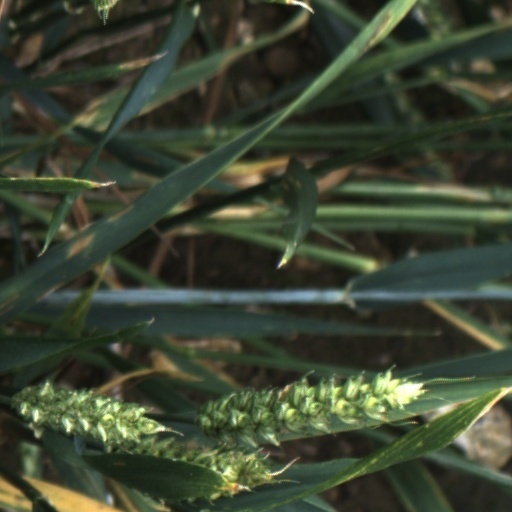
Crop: wheat